John A. Robb

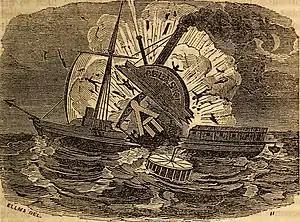
The steamship "Pulaski" was built by John A. Robb. She exploded in the Steamship Pulaski disaster.

On July 19, 1837, John A. Robb & Co. built a steam dredge boat for the United States Government for deepening the harbor at Ocracoke, North Carolina. In August 1837, he built the barque"John A. Robb" for New Orleans pilots. Captain Bennett was in command.